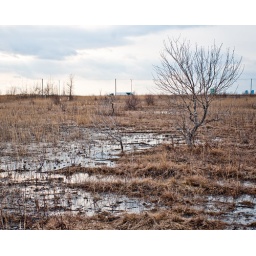
A bike in a field dreams of unconventionnal places